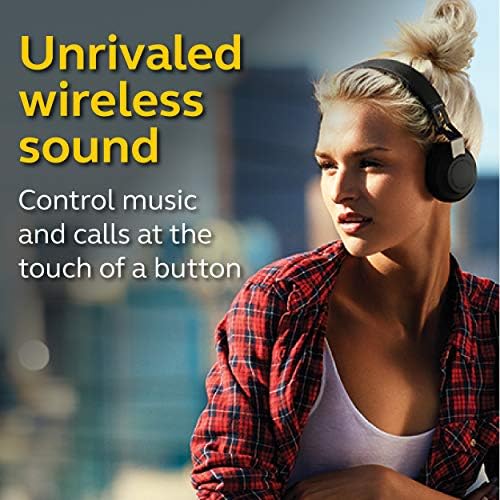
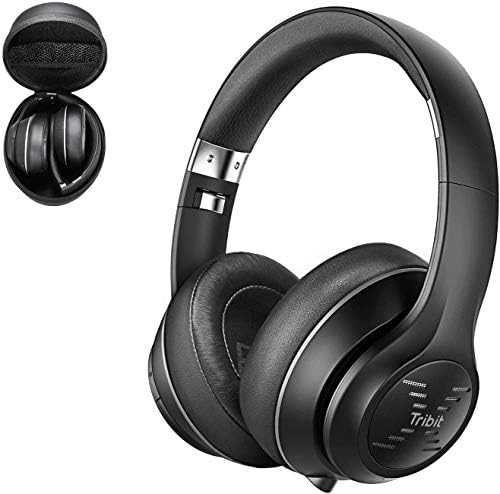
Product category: headphones
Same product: no